Nelson Briles

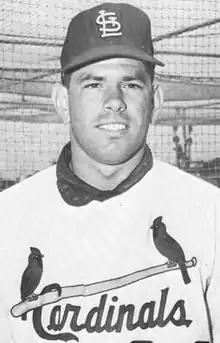
Briles in 1965

Nelson Kelley Briles (August 5, 1943 – February 13, 2005) was an American Major League Baseball pitcher. A hard thrower whose best pitch was a slider, he exhibited excellent control. Briles batted and threw right-handed. He was a starting pitcher on World Series champions with the St. Louis Cardinals in 1967 and Pittsburgh Pirates in 1971.